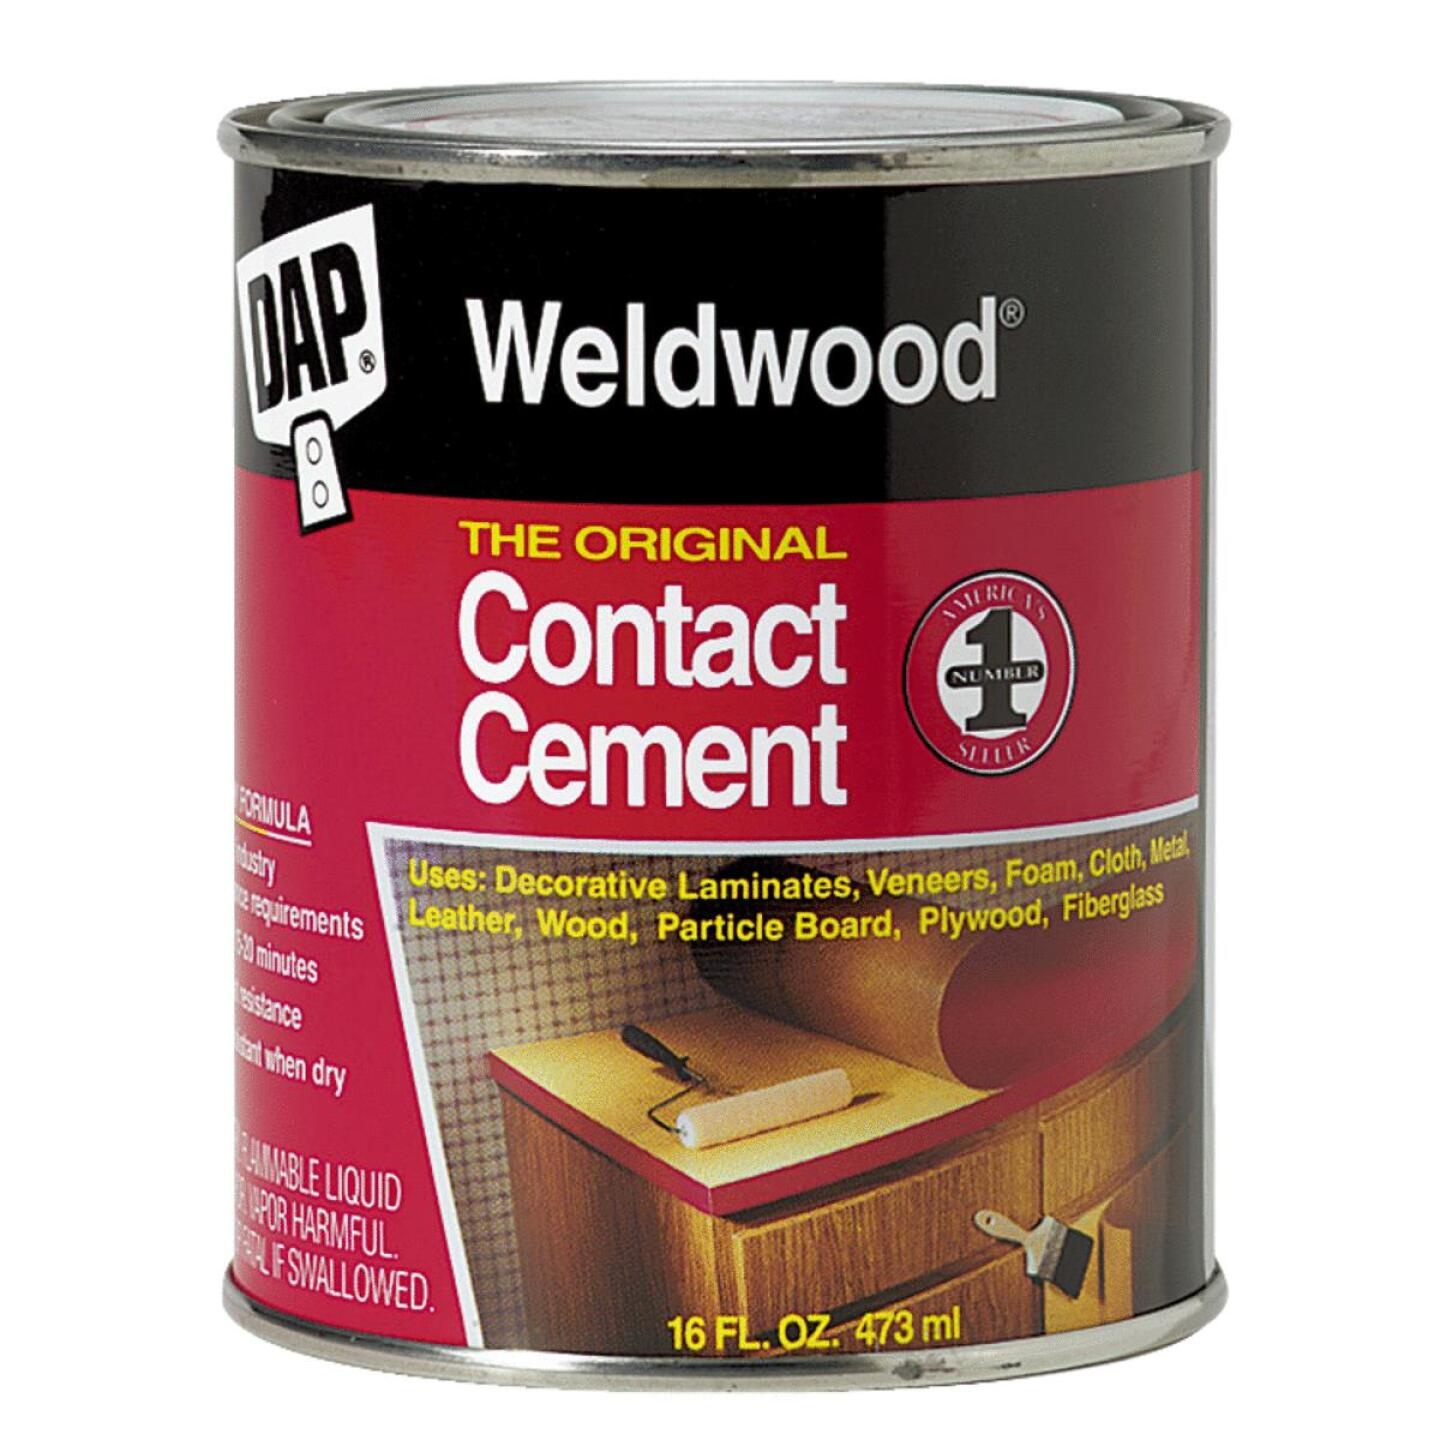
DAP Weldwood Pt. The Original Contact Cement
Instant adhesion Interior or exterior use Dries natural 1 Pt.
Brand: Dap
Category: Hardware > Building Consumables > Hardware Glue & Adhesives